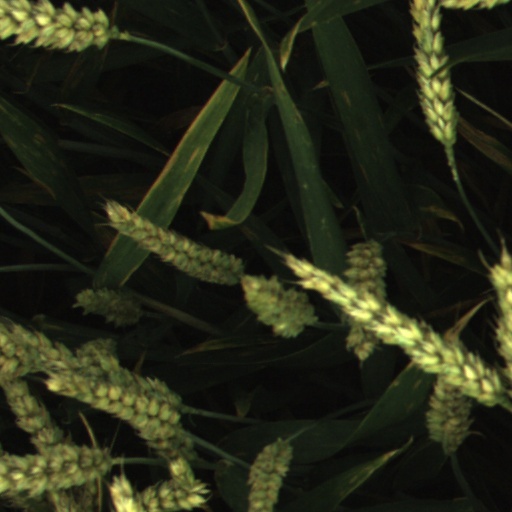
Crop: wheat